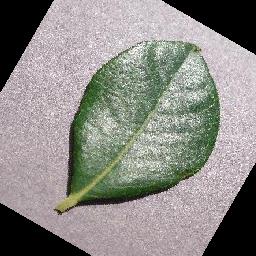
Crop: blueberry
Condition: healthy